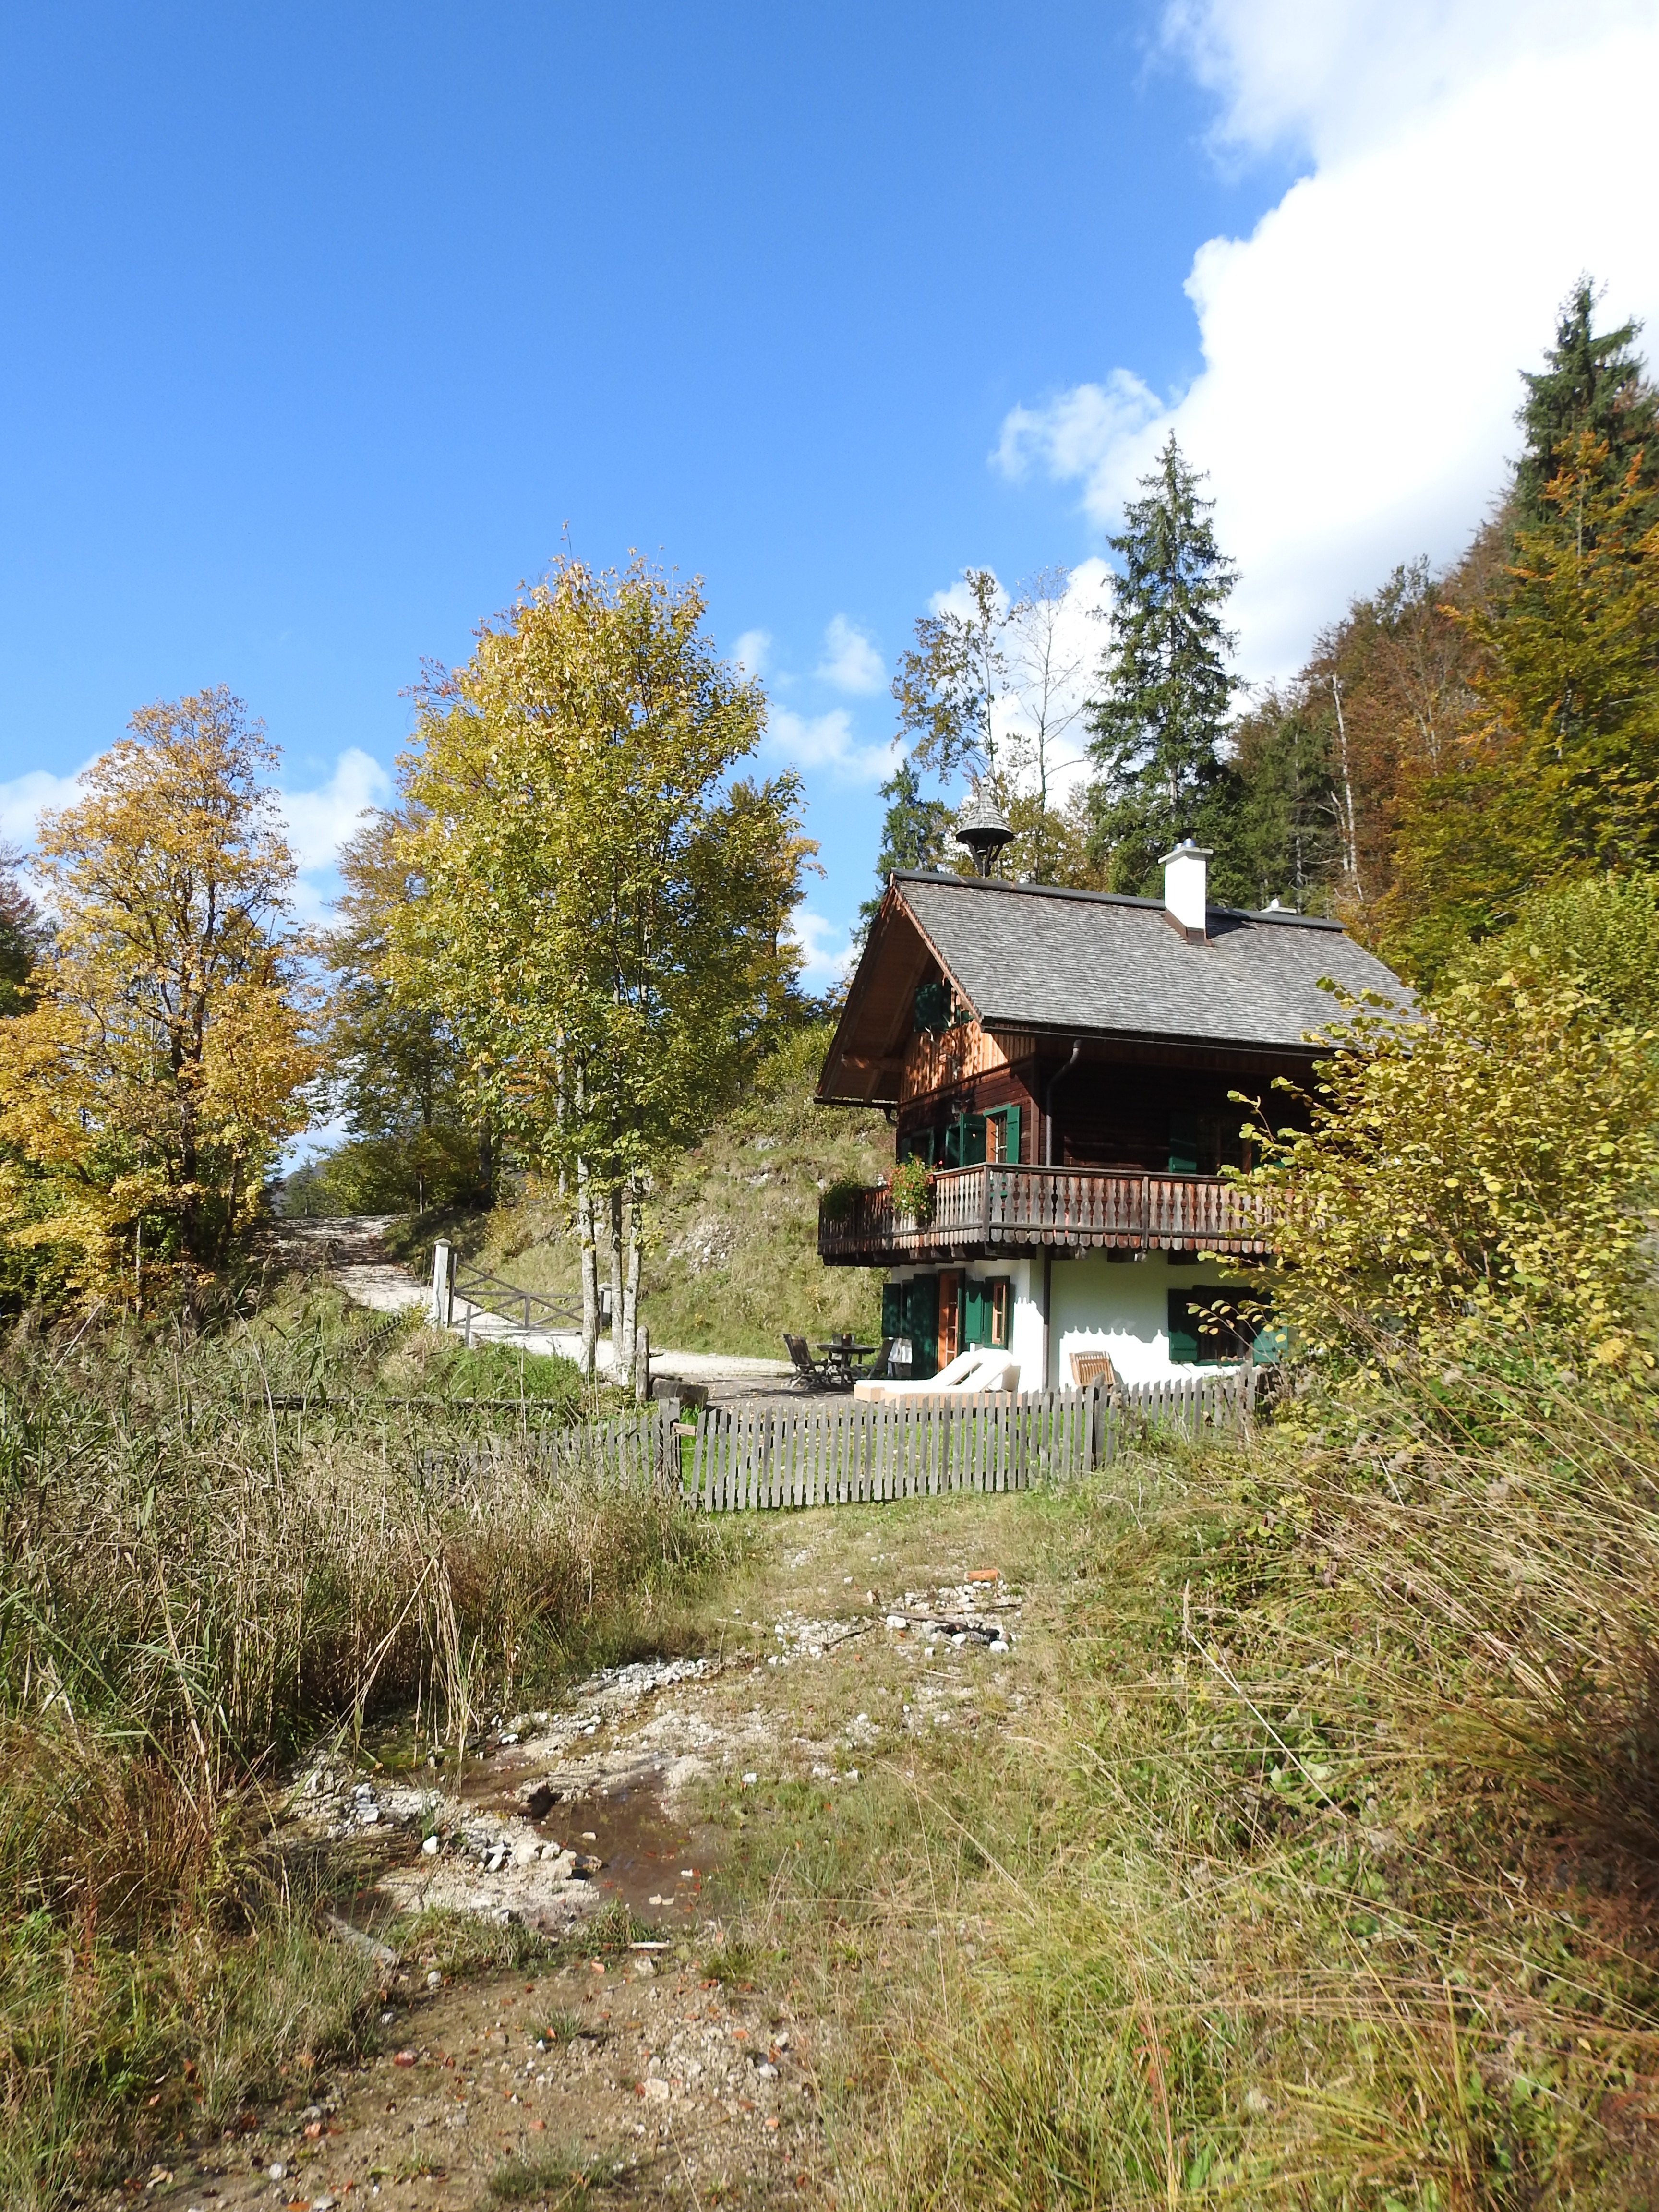
tree, forest, wilderness, mountain, wood, trail, meadow, old, alone, hut, village, cottage, autumn, woodland, log cabin, seefeld, hunting lodge, rural area, forest lodge, rest house